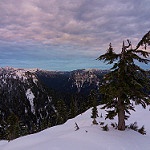
Scene: Outdoor